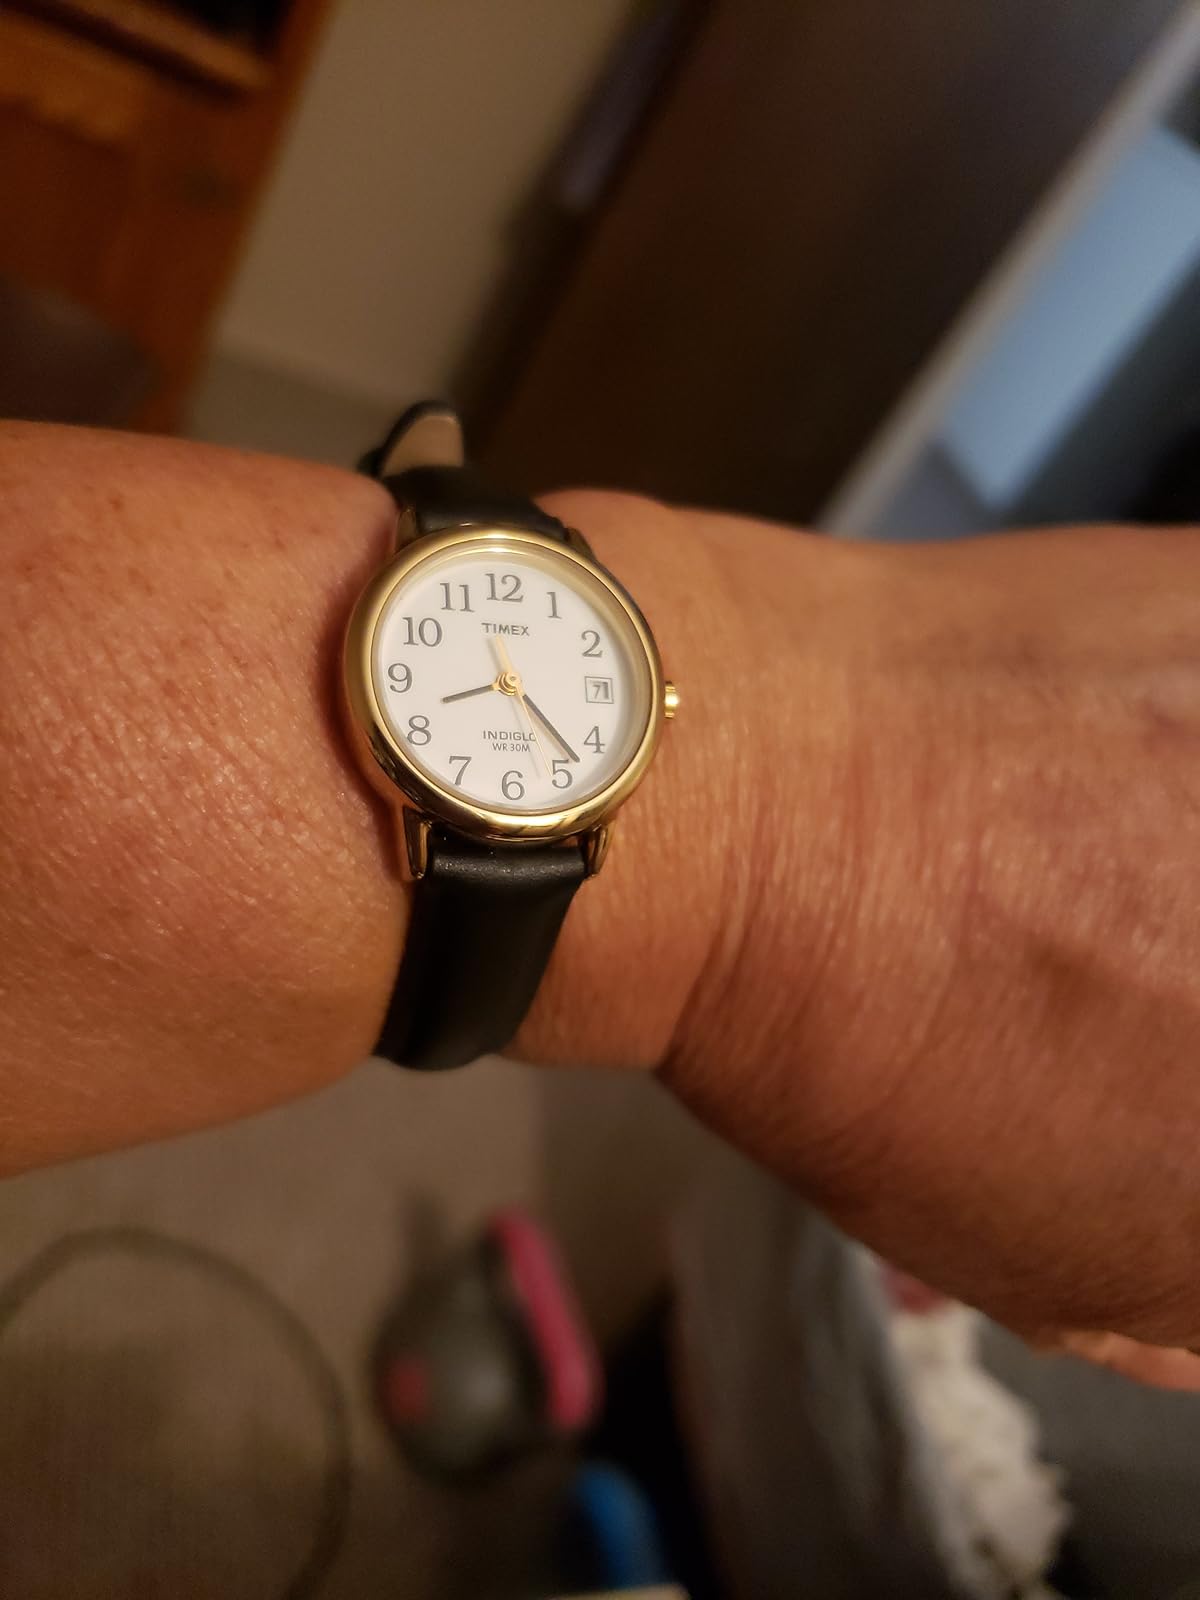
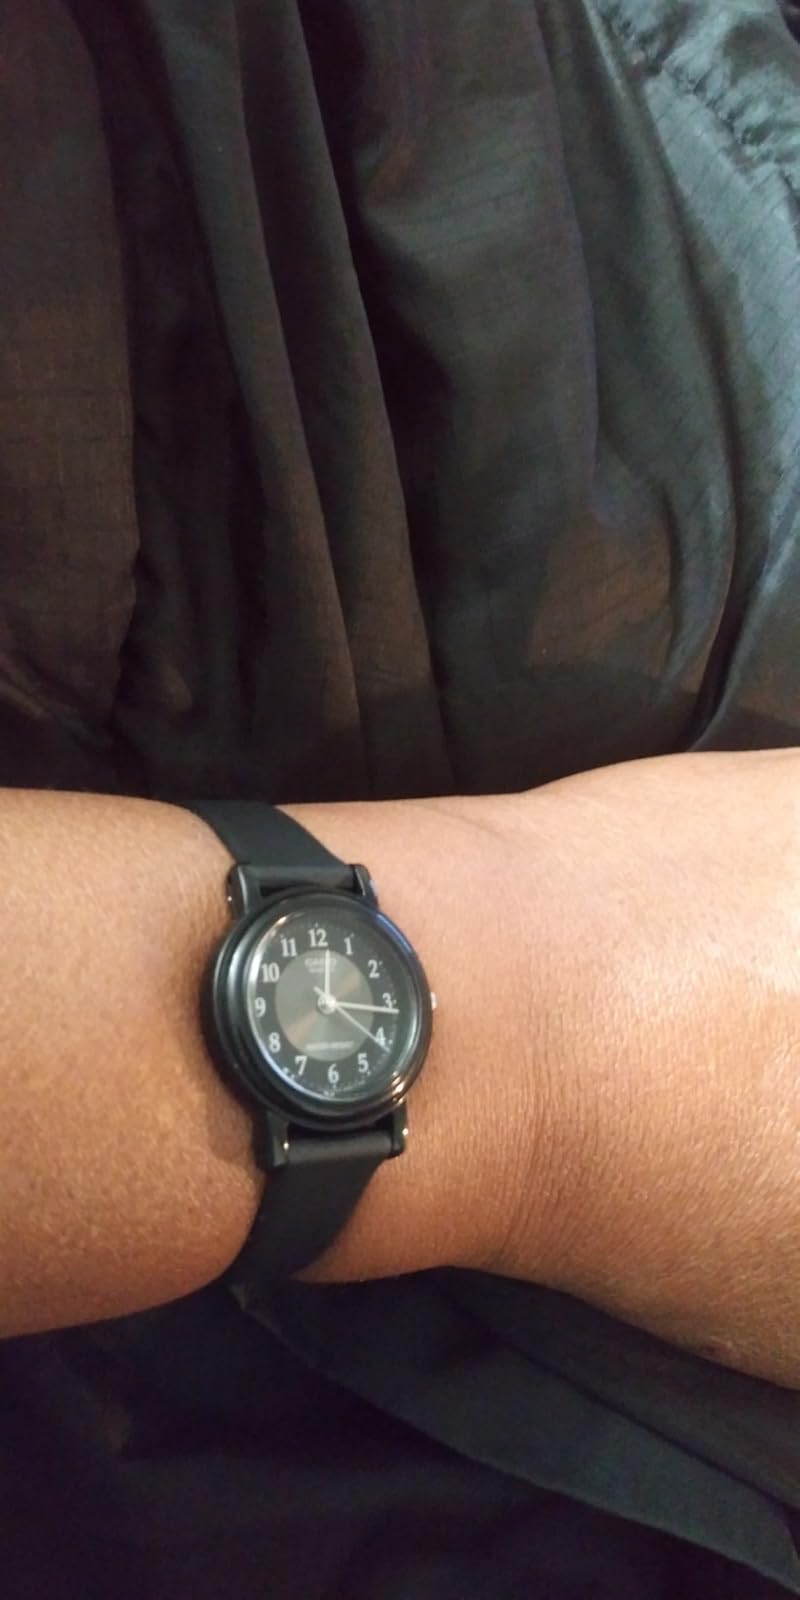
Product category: accessories_watch
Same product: no